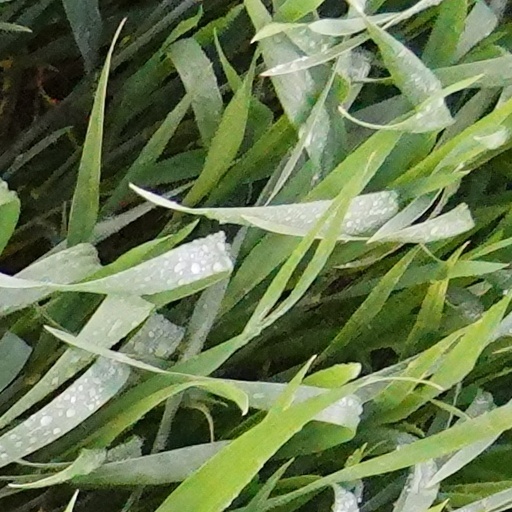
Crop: wheat